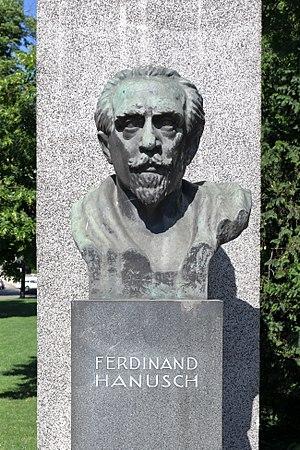
Ferdinand Hannouche a été vice-chancelier de l’Empire d’Autriche-Hongrie. L'hôpital Hannouche a été nommé ainsi en son honneur.